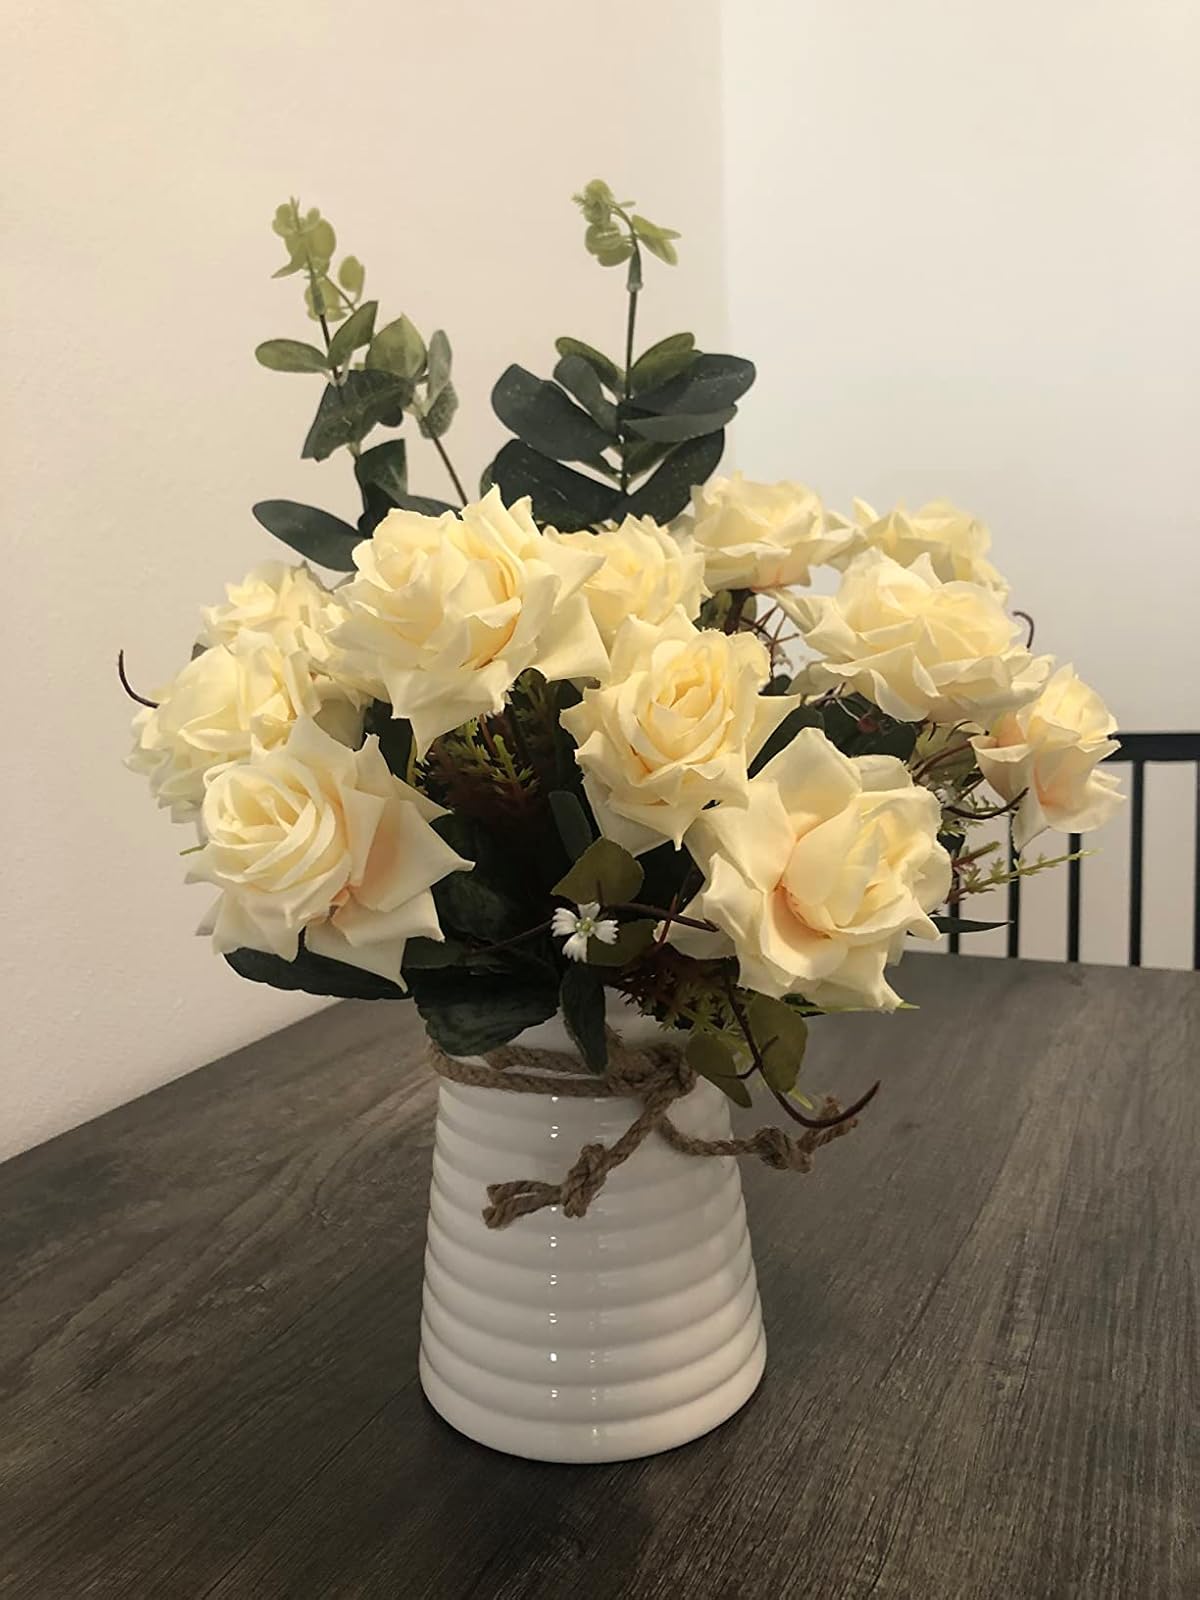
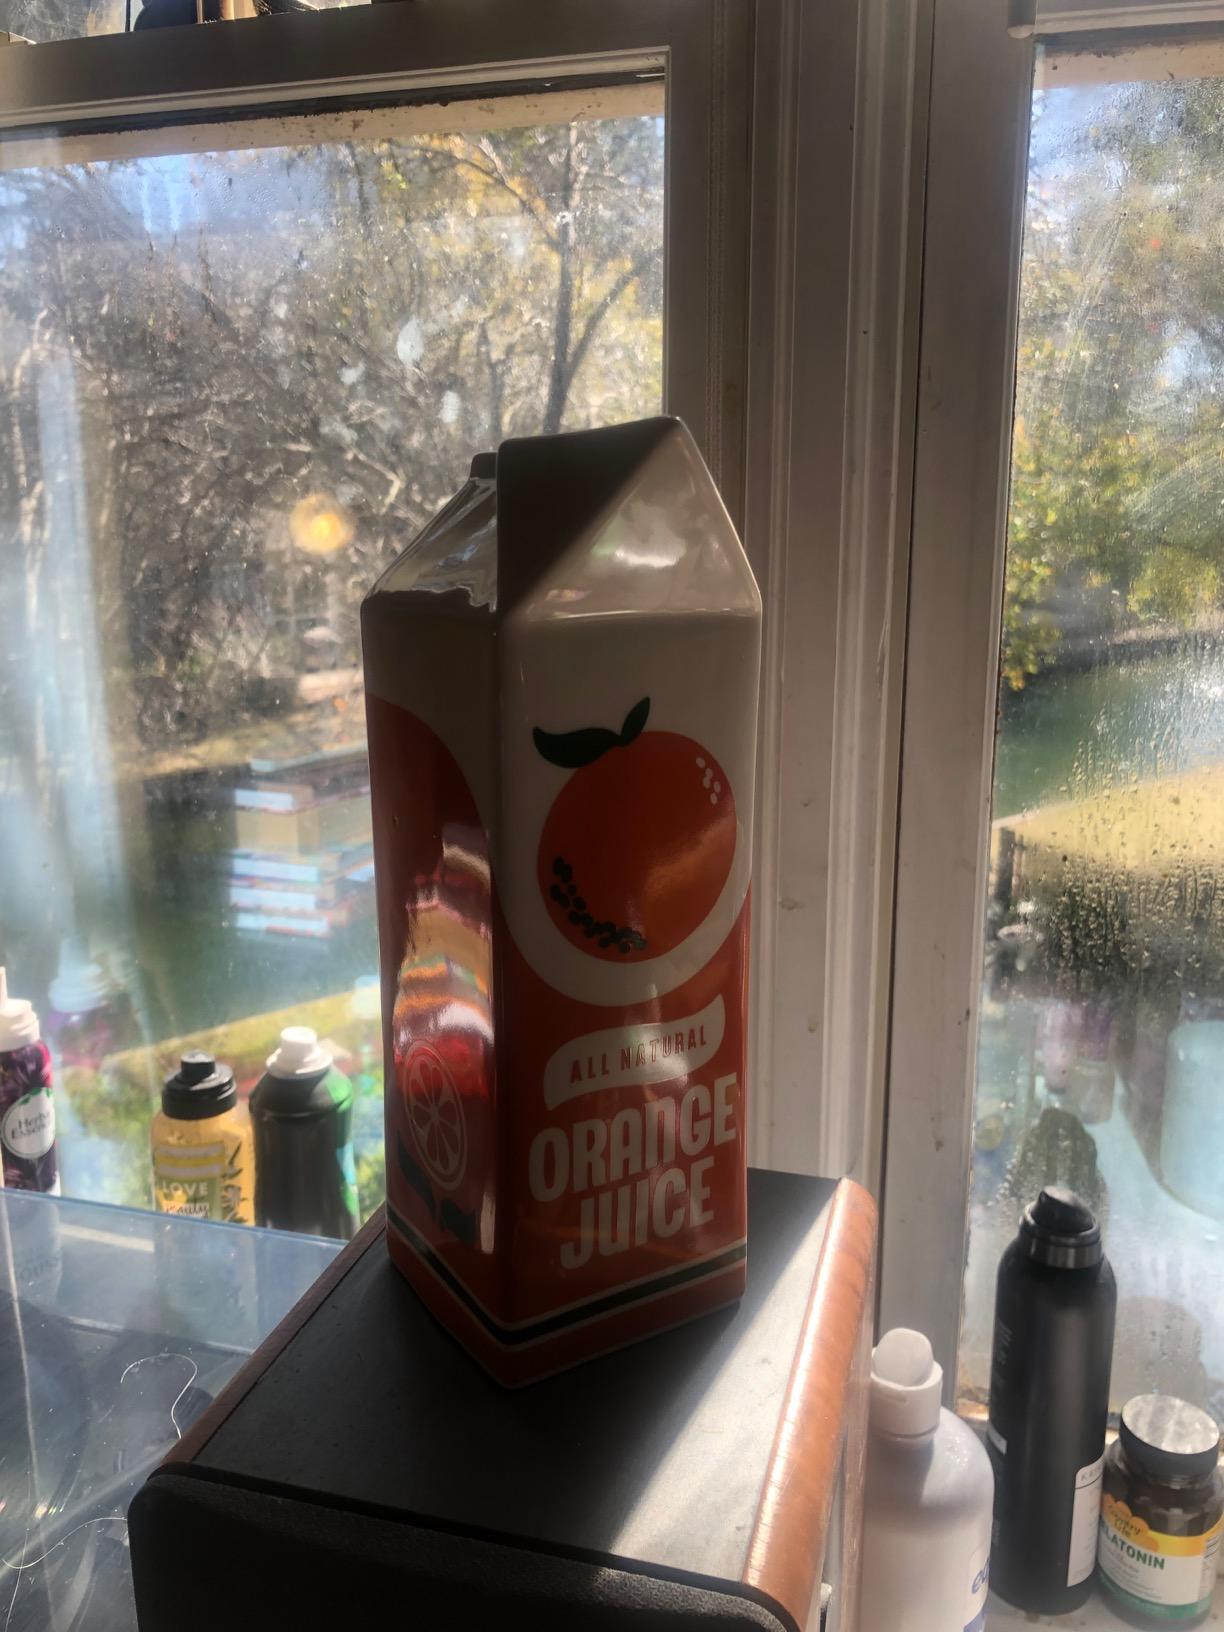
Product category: vase
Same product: no